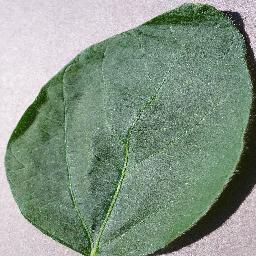
Label: Soybean___healthy